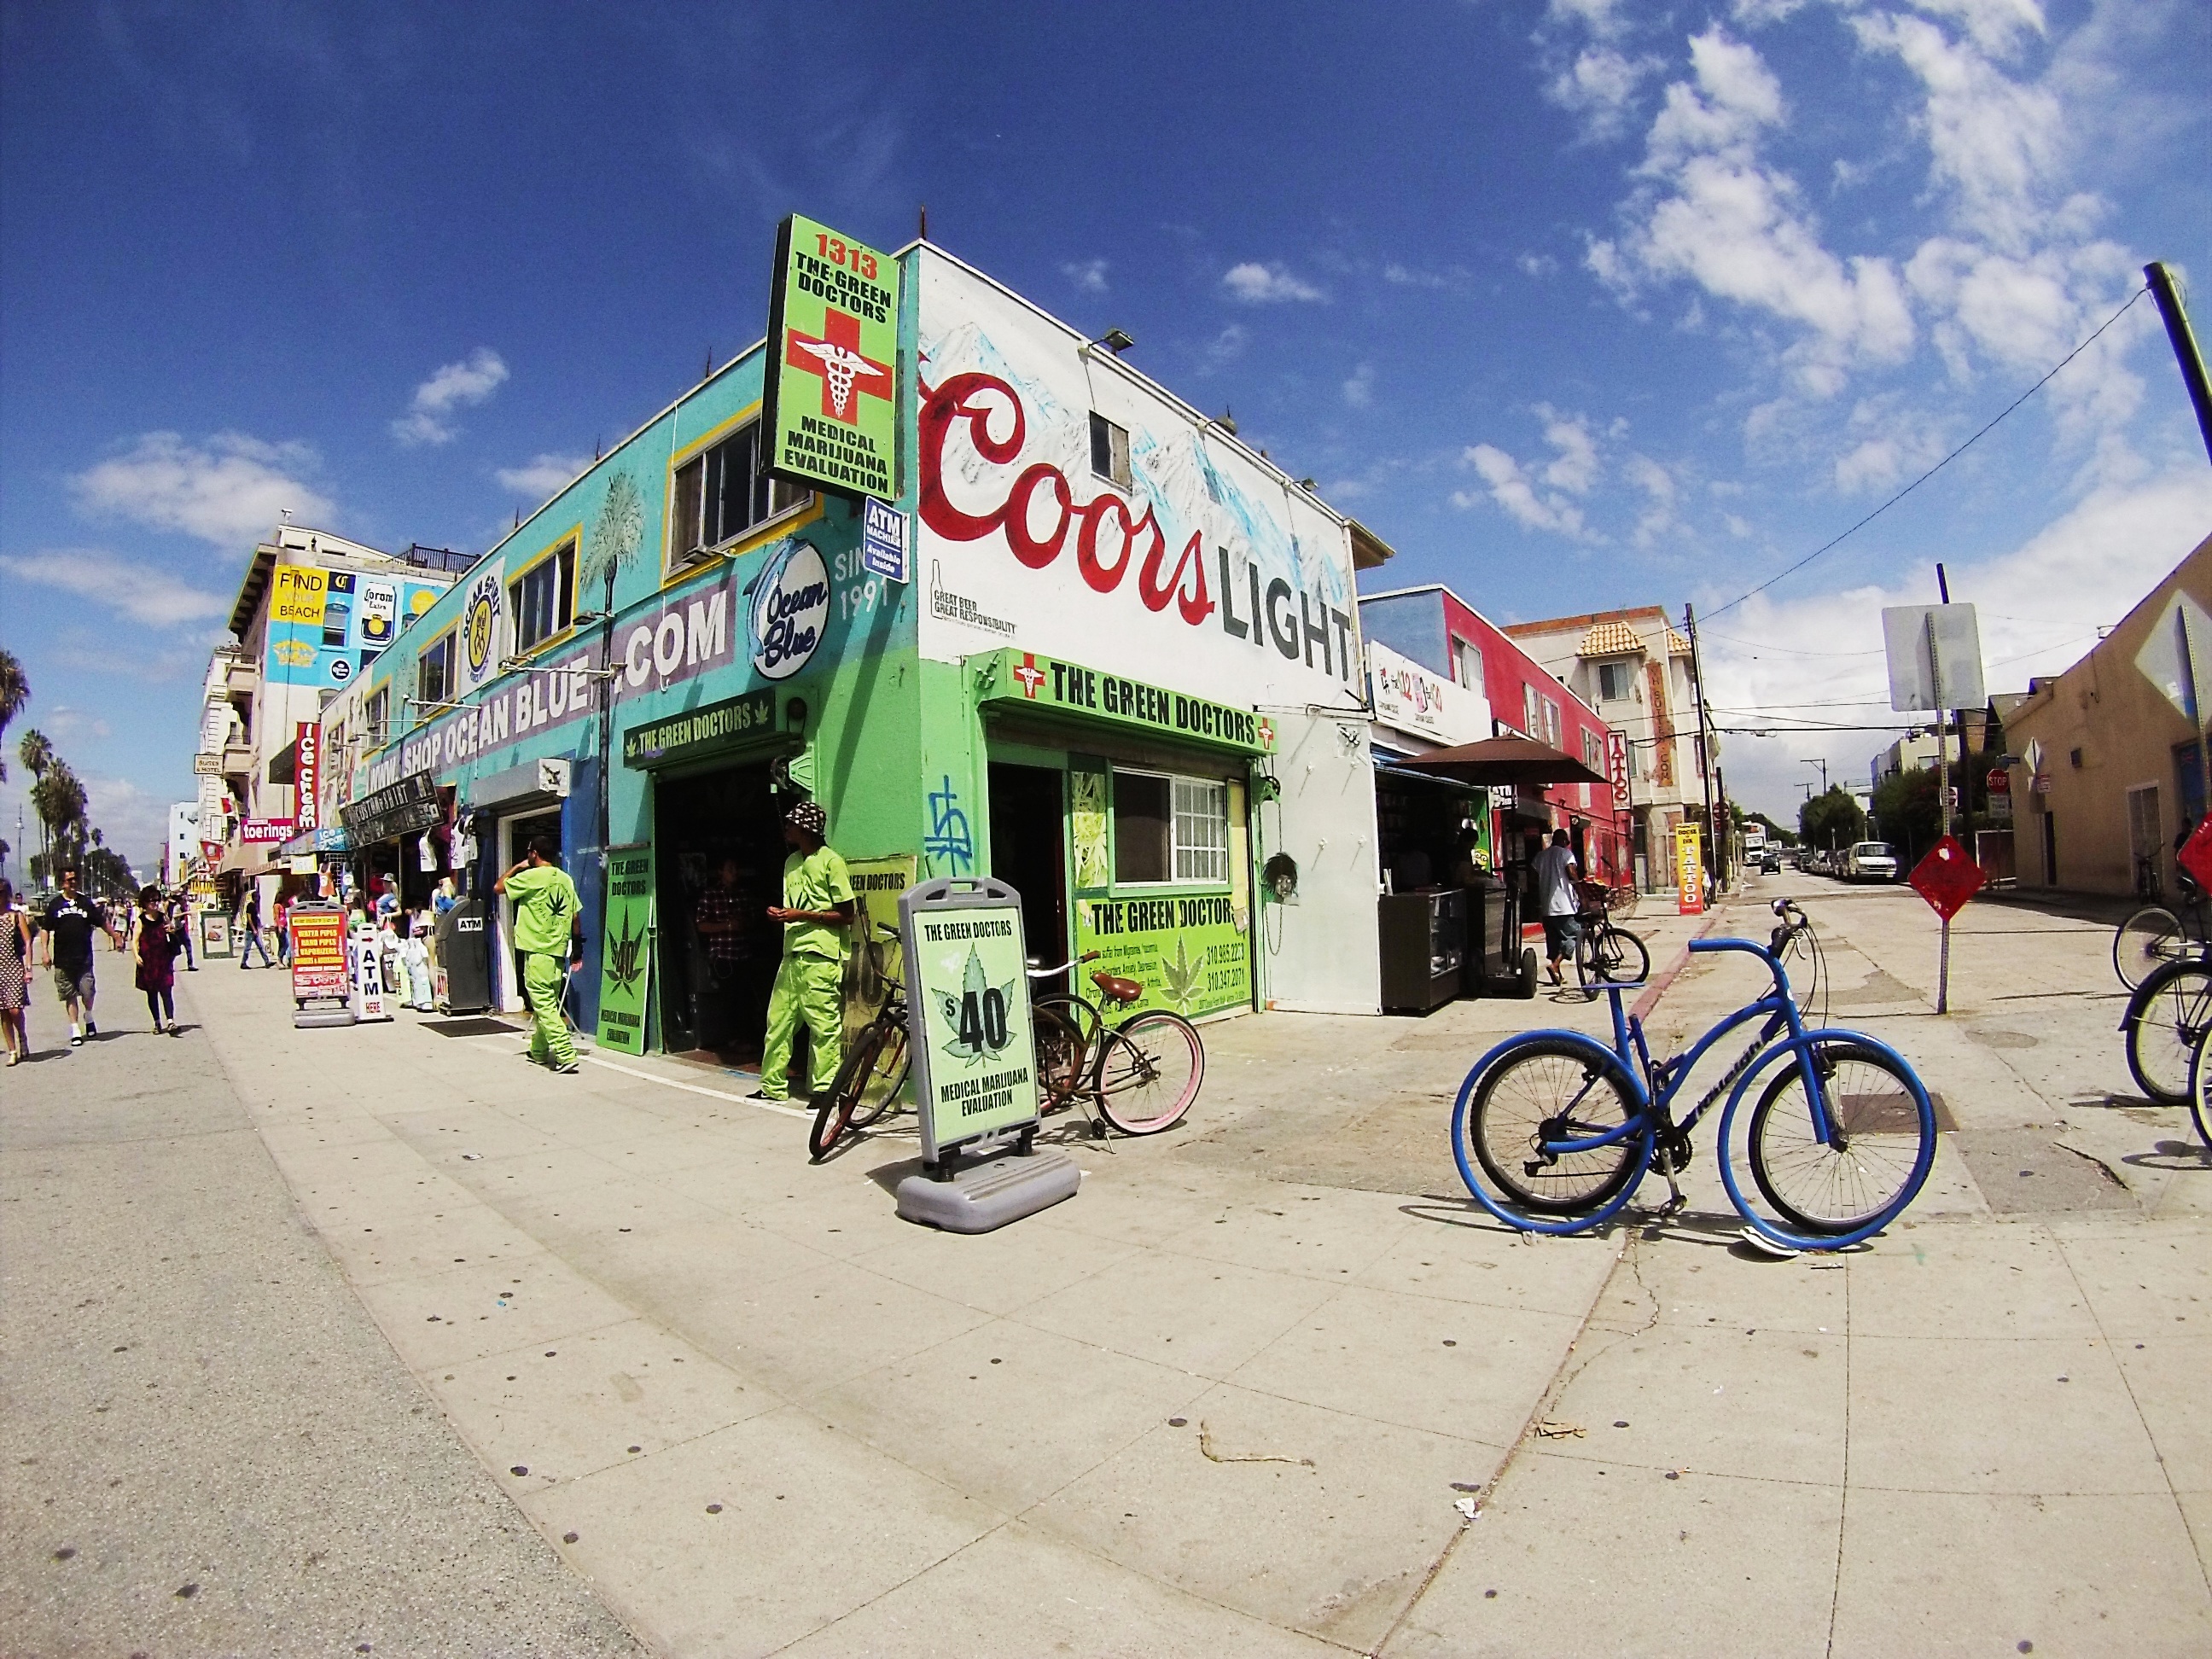
street, town, bicycle, vehicle, cycling, sports, cycle sport, bicycle motocross